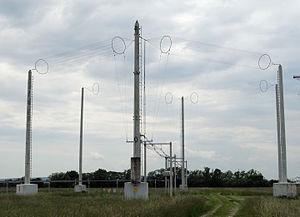
L’antenne rhombique qui en France est désignée antenne losange est un parallélogramme, l’antenne rhombique est à rayonnement radioélectrique directionnelle, inventée par Edmond Bruce et Harald Friis. L’antenne rhombique présente des caractéristiques d’impédance et de rayonnement constantes dans une large bande de plusieurs octaves, l’antenne est utilisable en émission et en réception des haute fréquence aux ultra haute fréquence avec une très large bande. Mécaniquement simple à réaliser, elle est utilisée en télévision terrestre, en liaisons point à point, par des stations utilitaires HF et par les radioamateurs.